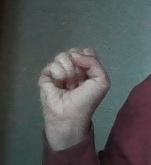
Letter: saad